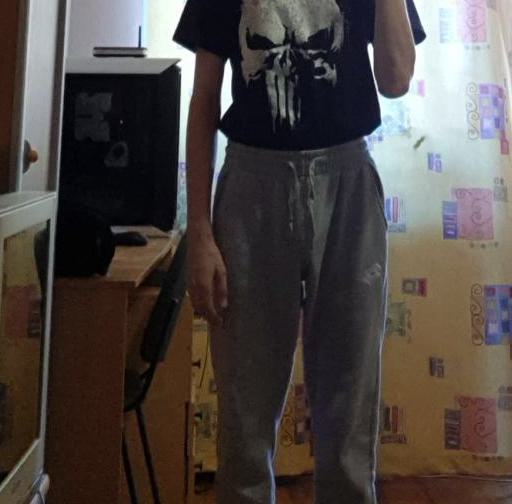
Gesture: no_gesture